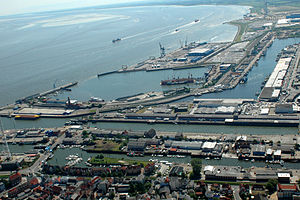
Cuxhaven / Historie
Cuxhaven er en by i den tyske delstat Niedersachsen med omkring 50.000 indbyggere. Byen ligger ved Elbens udløb og kysten af Nordsøen. Cuxhaven strækker sig 14 km fra øst til vest og 7 km fra nord til syd. Den er administrationsby i landkreisen Cuxhaven og er en populær ferieby ved Nordsøen.